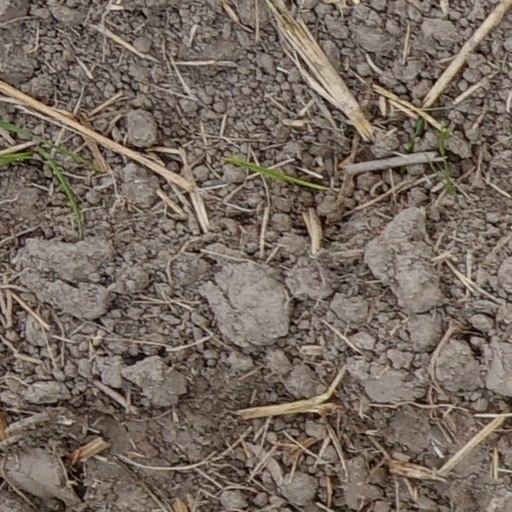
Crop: wheat